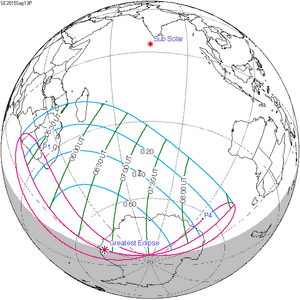
Une éclipse solaire partielle a eu lieu le 13 septembre 2015. Il s'agit de la 10ᵉ éclipse partielle du XXIᵉ siècle.